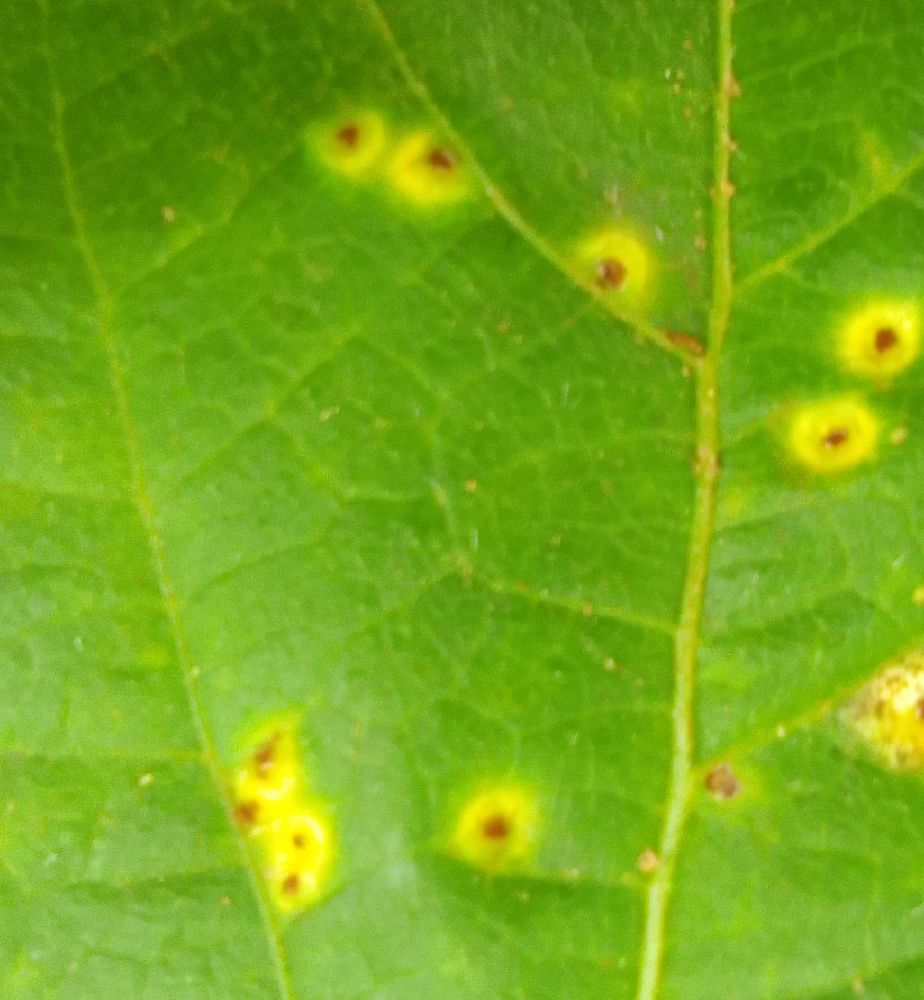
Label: rust